San Francisco

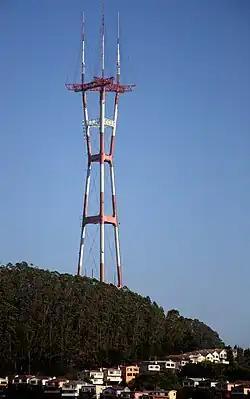
Sutro Tower is a broadcast tower and local landmark.

One of the most popular destinations for gay tourists internationally, the city hosts San Francisco Pride, one of the largest and oldest pride parades. San Francisco Pride events have been held continuously since 1972. The events are themed and a new theme is created each year. In 2013, over 1.5 million people attended, around 500,000 more than the previous year. Pink Saturday is an annual street party held the Saturday before the pride parade, which coincides with the Dyke march.